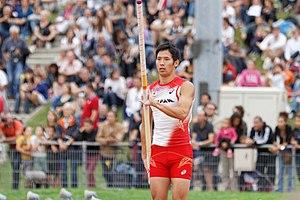
Hiroki Ogita est un athlète japonais, spécialiste du saut à la perche.